Archaeology of India

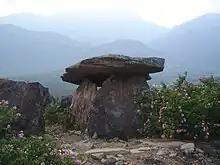
Megalithic dolem in Marayoor, Kerala

Megaliths in India date back to 5000 BC in southern India, before 3000 BC in upper Indus valley in northern India, and megaliths in eastern India are of much later date.